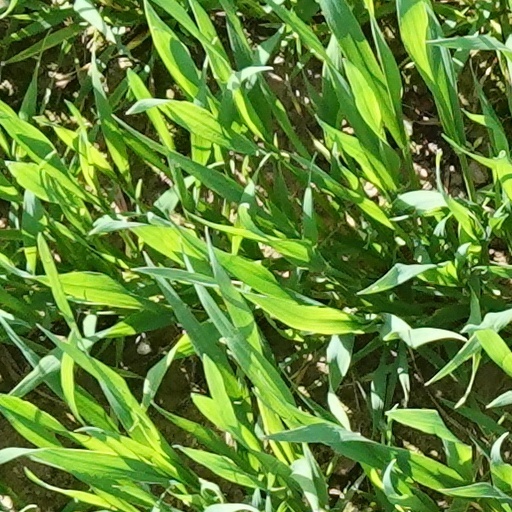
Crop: wheat